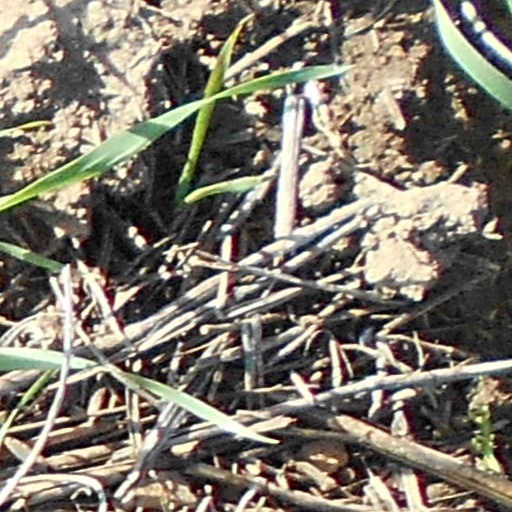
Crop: wheat